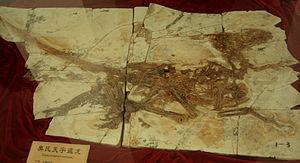
Tianyuraptor est un genre éteint de dinosaures de la famille des dromaeosauridés qui vivait au Crétacé inférieur en Chine, où il a été découvert dans la formation géologique d'Yixian de la province du Liaoning. Cette formation est datée du Barrémien à l'Aptien inférieur, soit il y a environ entre 129 à 121 Ma.